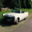
Label: automobile